Georges Lemmen

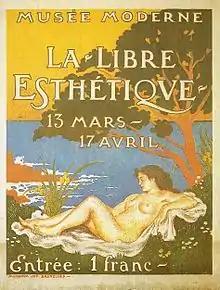
"Exhibition poster for La Libre Esthétique", Designed by Georges Lemmen, 1910

Georges Lemmen (1865, Schaerbeek – 1916, Brussels) was a neo-impressionist painter from Belgium. He was a member of Les XX from 1888. His works include "The Beach at Heist", "Aline Marechal" and "Vase of Flowers". Yvonne Serruys studied in his workshop in Brussels from 1892 to 1894.